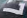
Number: 7